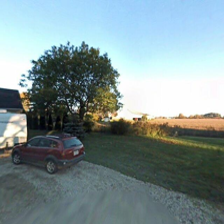
Label: streetView